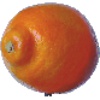
Label: tangelo